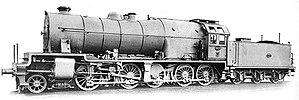
La Type 36 des chemins de fer belges (SNCB) était une locomotive à vapeur pour trains de marchandises lourds de disposition Decapod à quatre cylindres simple expansion mise en service de 1909 à 1914. Elles furent également employées par les chemins de fer russes après 1915.